Mylius Aircraft

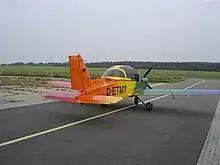
Prototype of the MY-103 in Usedom, Germany, September 2006

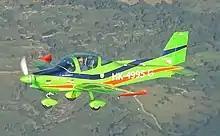
MY-103 Mistral over the Colombian Andes during flight testing in 2016

The Mylius family of aircraft were derived from the barn-built MHK-101 design, which later was adopted by MBB and became the Bölkow Bo 209 Monsun project. The Bo-209 was a full metal, low wing basic trainer with standard aerobatic capabilities (+6/-3.5 g), 150 hp O-320 or 160 hp IO-320 engine. The front wheel was retractable (fixed as an option). Both wings were foldable, thus permitting to trailer the aircraft by a car on its own main wheels, nose wheel retracted and tail forward.